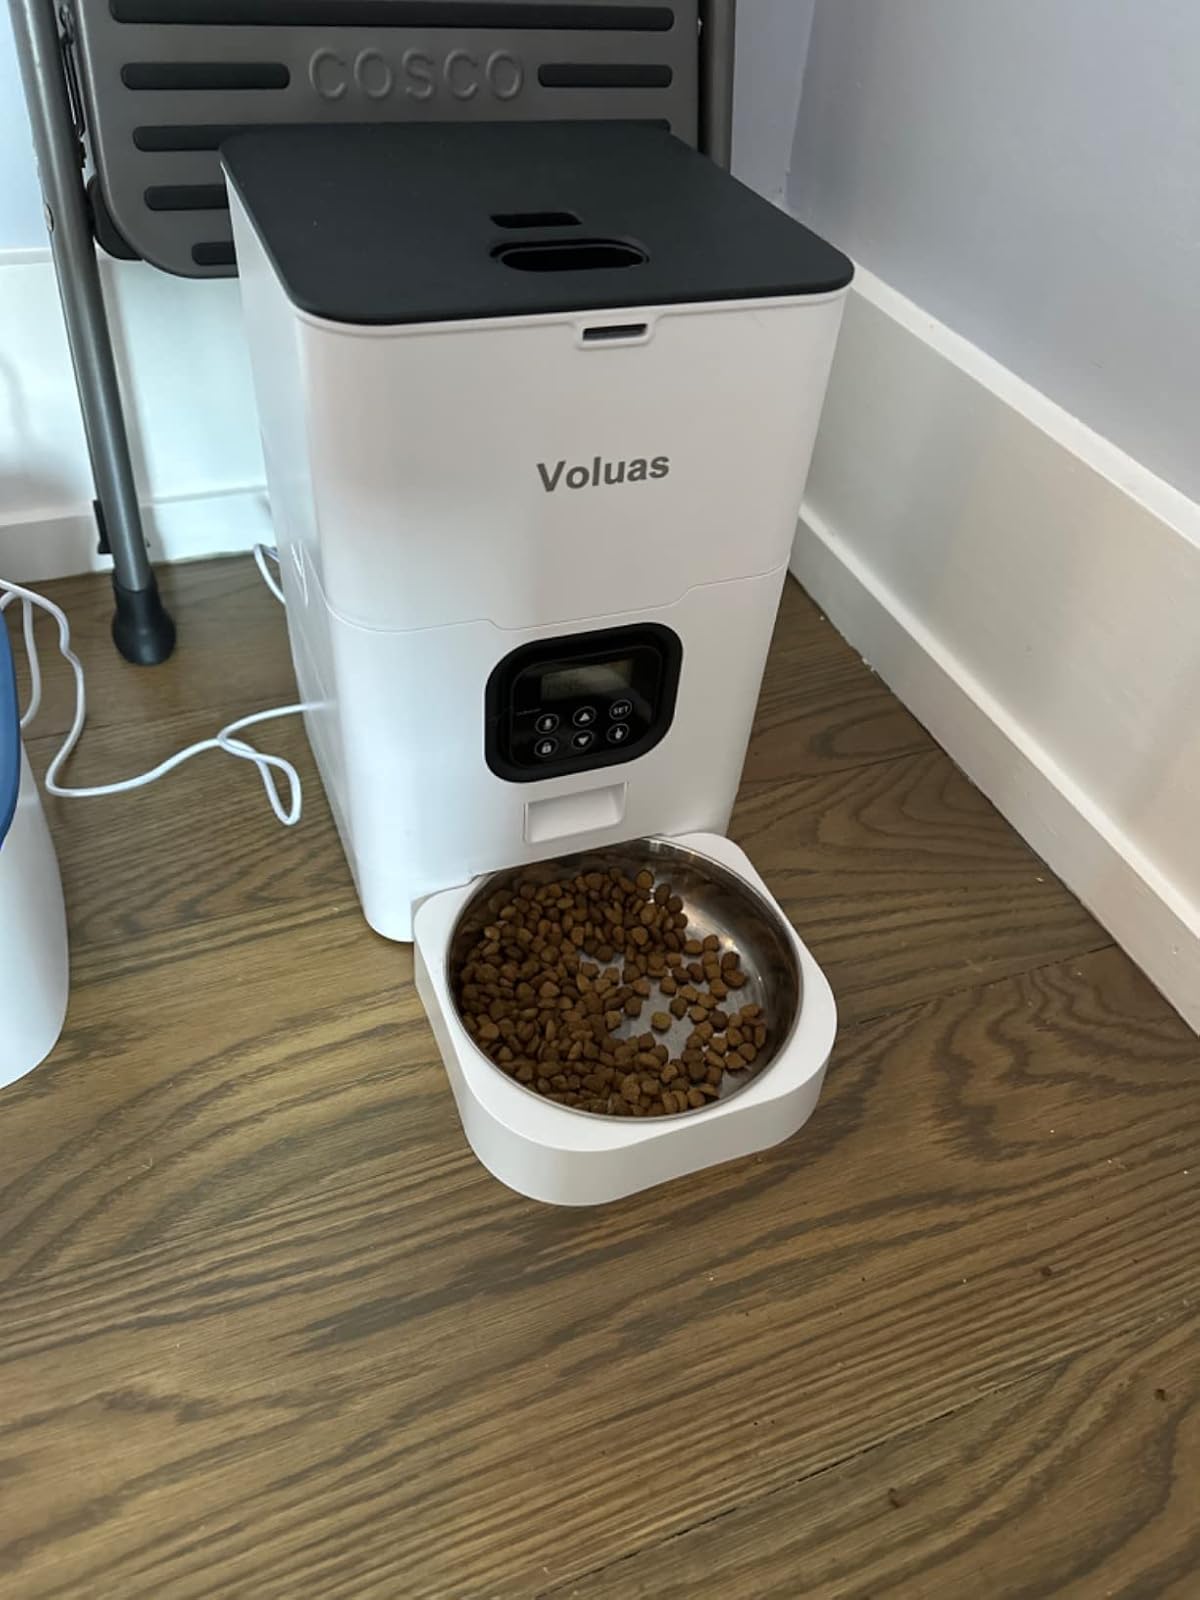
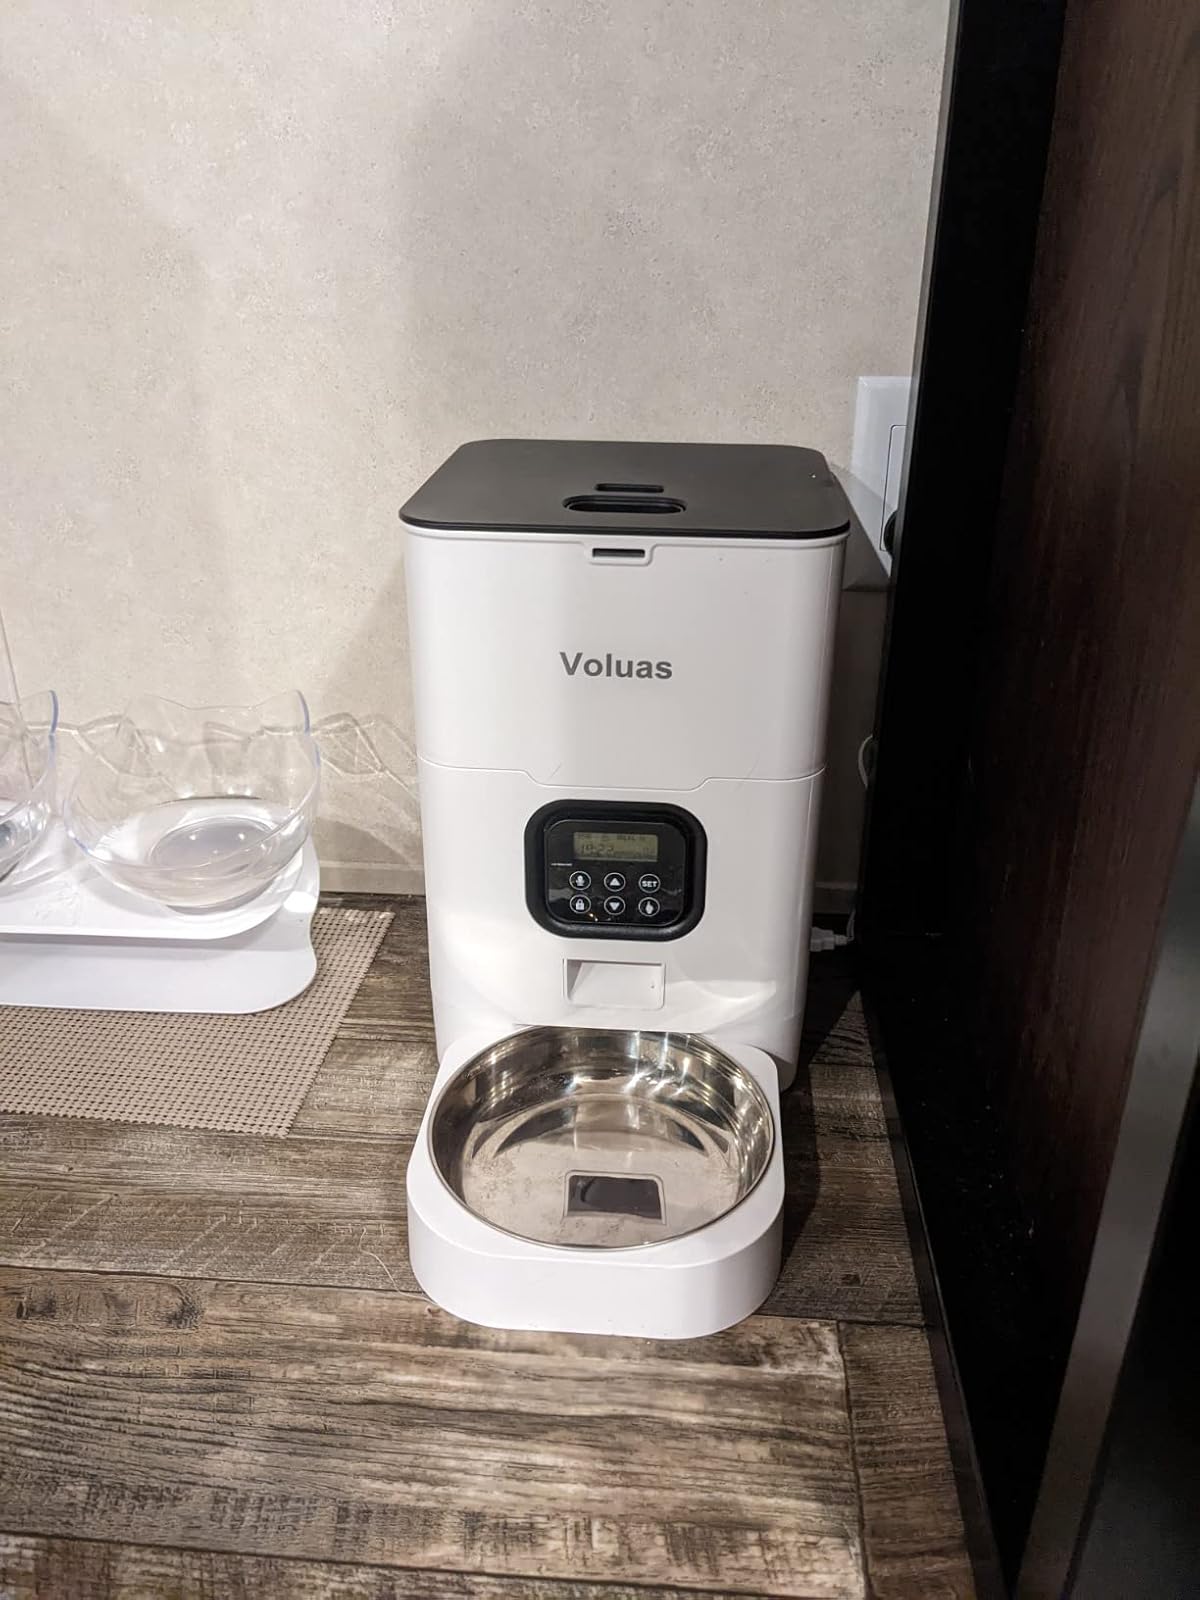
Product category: items_feeder
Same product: yes